Mark Rutte

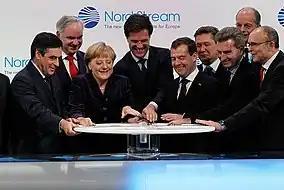
Nord Stream 1 opening ceremony on 8 November 2011 with Rutte, German Chancellor Angela Merkel, Russian president Dmitry Medvedev and French prime minister François Fillon.

After securing support for a coalition between the VVD and CDA, Rutte was appointed as formateur on 8 October 2010; Rutte announced his prospective cabinet, including Maxime Verhagen from the CDA as deputy prime minister. On 14 October, Queen Beatrix formally invited Rutte to form a government, and later that day, Rutte presented his first cabinet to Parliament. The government was confirmed in office by a majority of one, and Rutte was sworn in as Prime Minister of the Netherlands, becoming the first Liberal to serve in the role since Pieter Cort van der Linden in 1918. At 43 years old, he also became the second-youngest prime minister in Dutch history, after Ruud Lubbers.